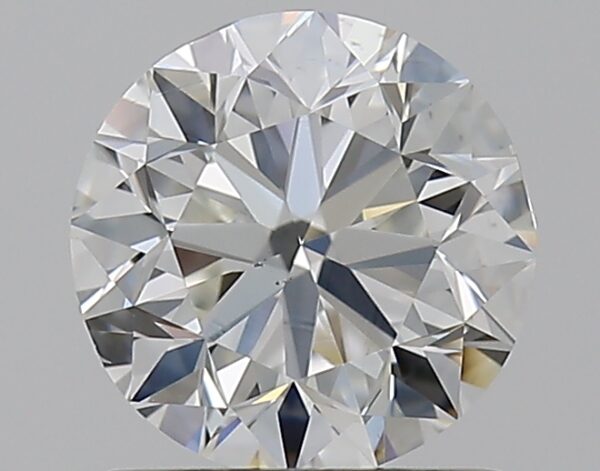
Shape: round
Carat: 1
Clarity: VS1
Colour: I
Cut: VG
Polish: EX
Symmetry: VG
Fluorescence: N
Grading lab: GIA
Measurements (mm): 6.16 x 6.25 x 4.01